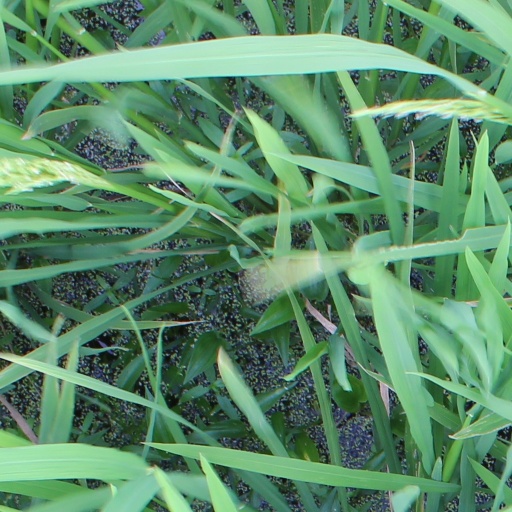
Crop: rice